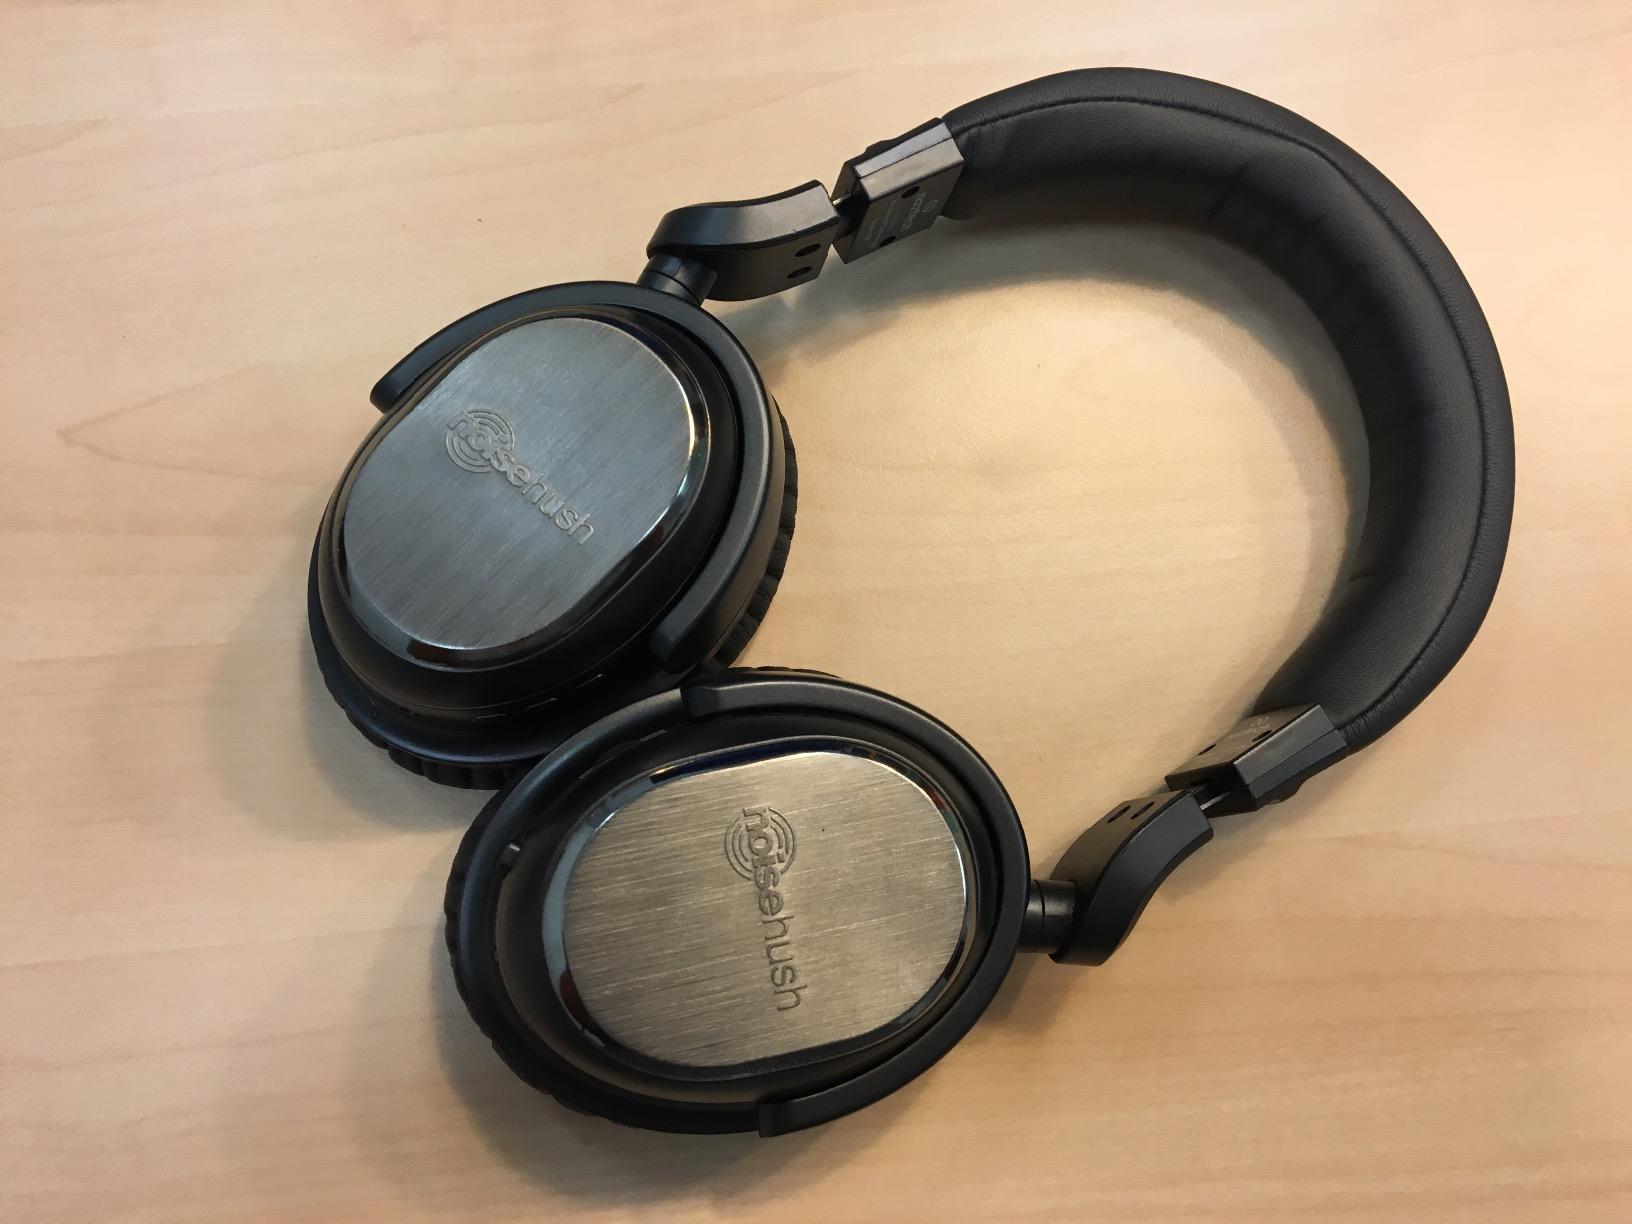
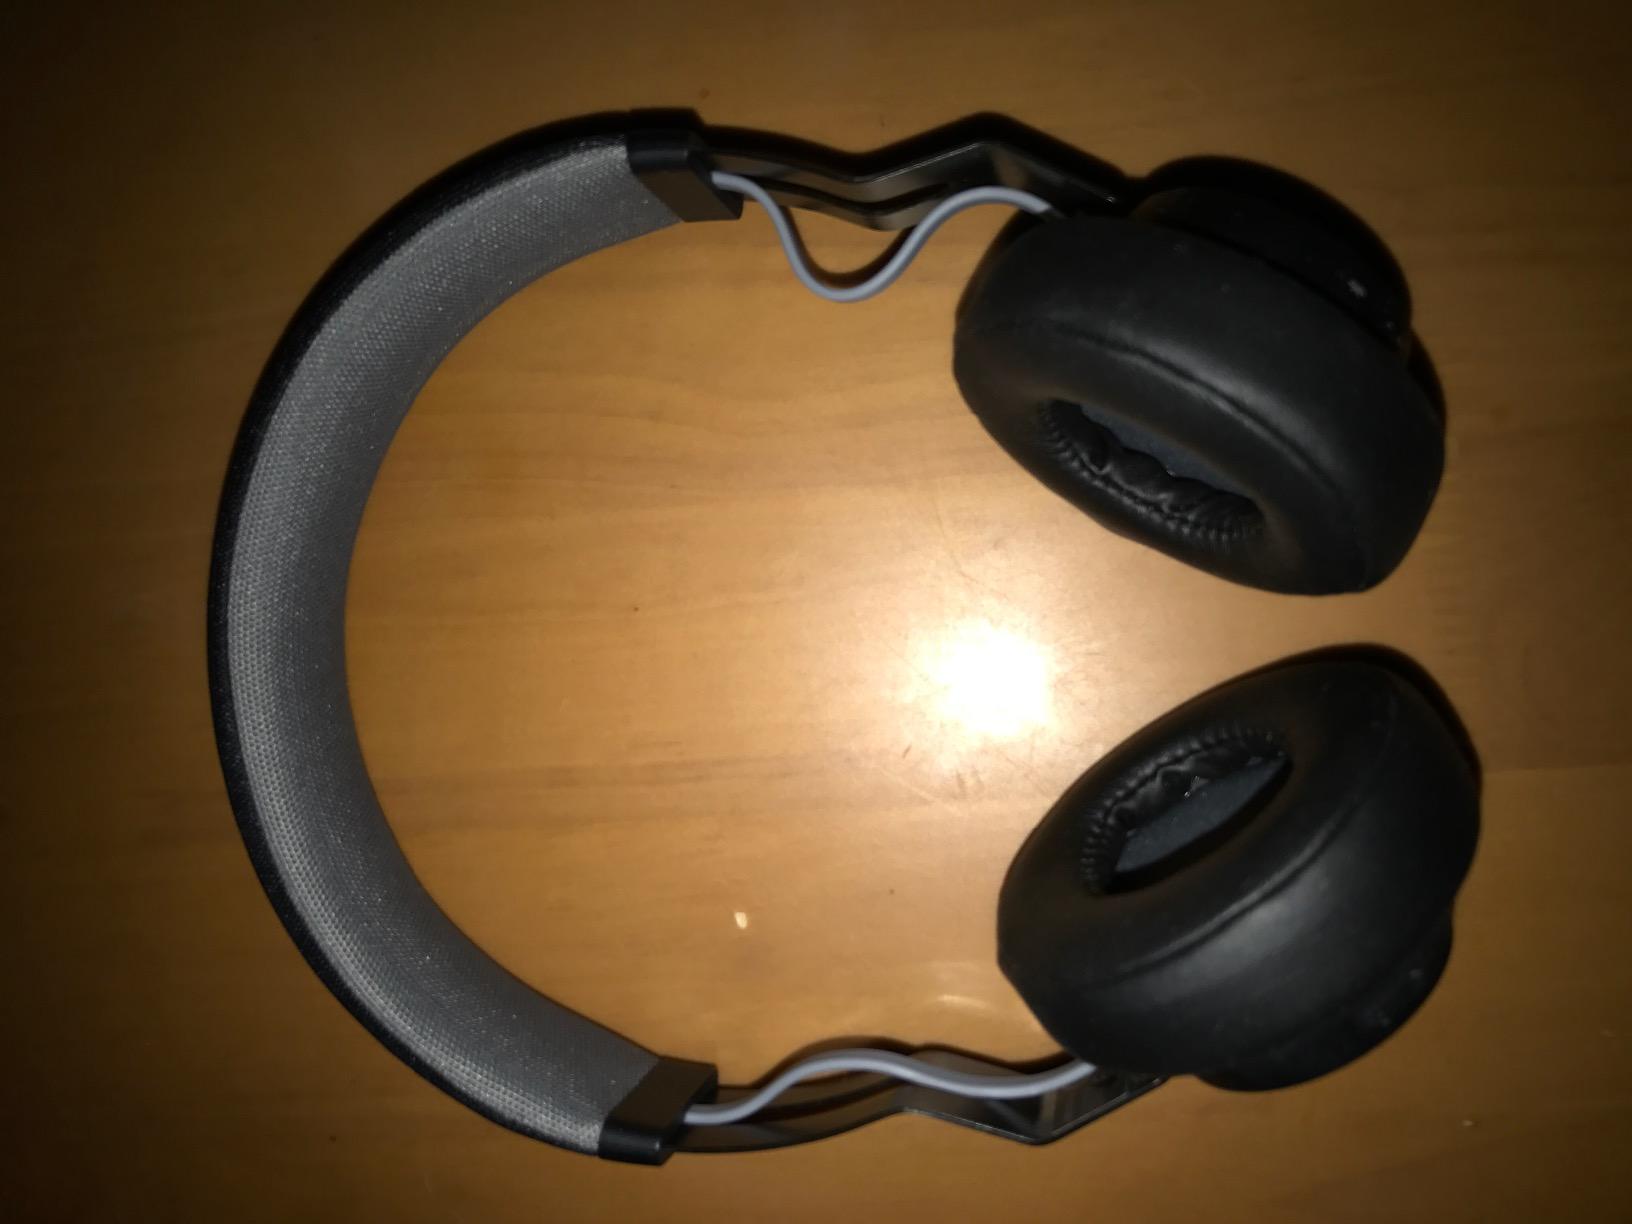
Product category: headphones
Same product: no